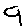
Label: 9